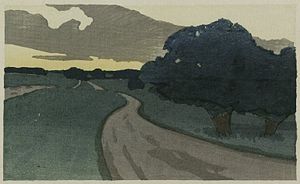
Arthur Wesley Dow / Eksterne henvisninger
The Long Road--Argilla Road, Ipswich, ca. 1898
Arthur Wesley Dow var amerikansk maler, trykker, fotograf og indflydelsesrig kunstlærer.